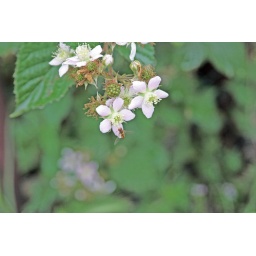
a fruit flower in South Adda Park in Lodi